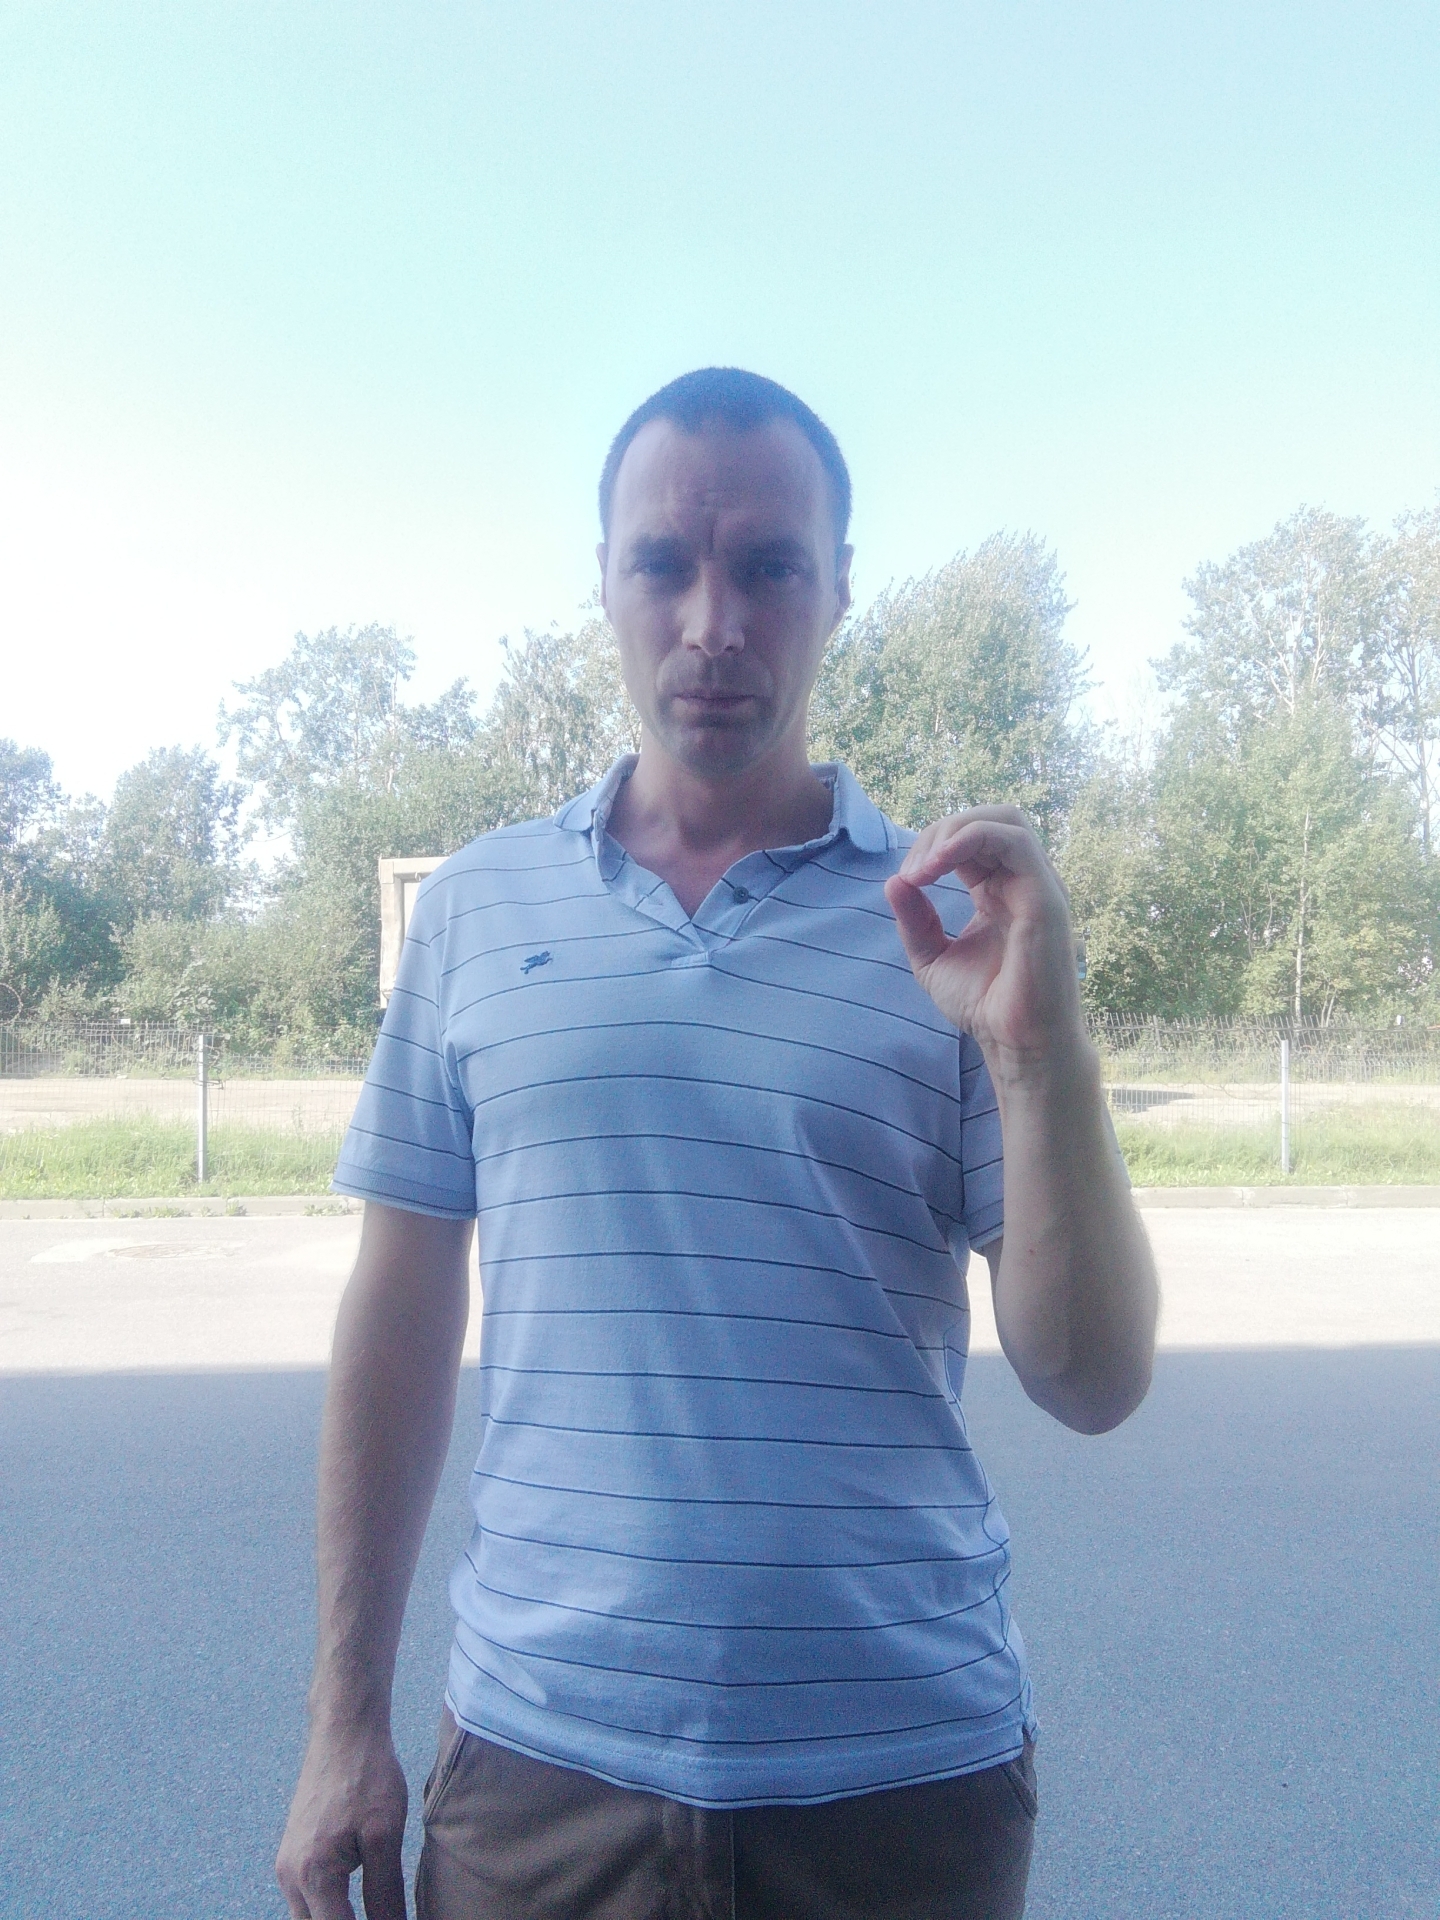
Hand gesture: grip